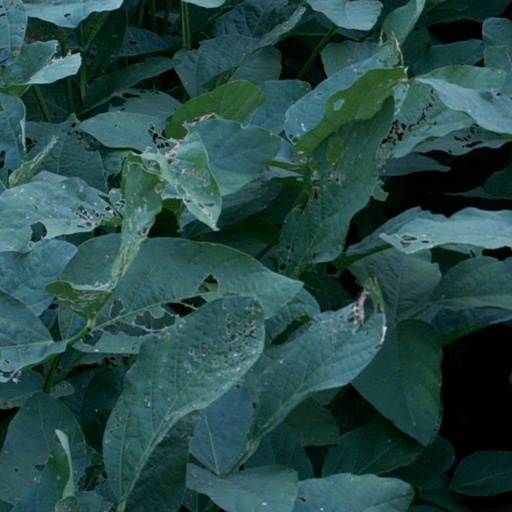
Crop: soybean